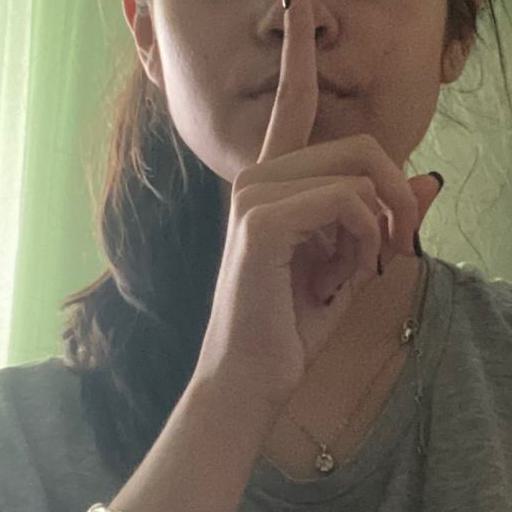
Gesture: mute